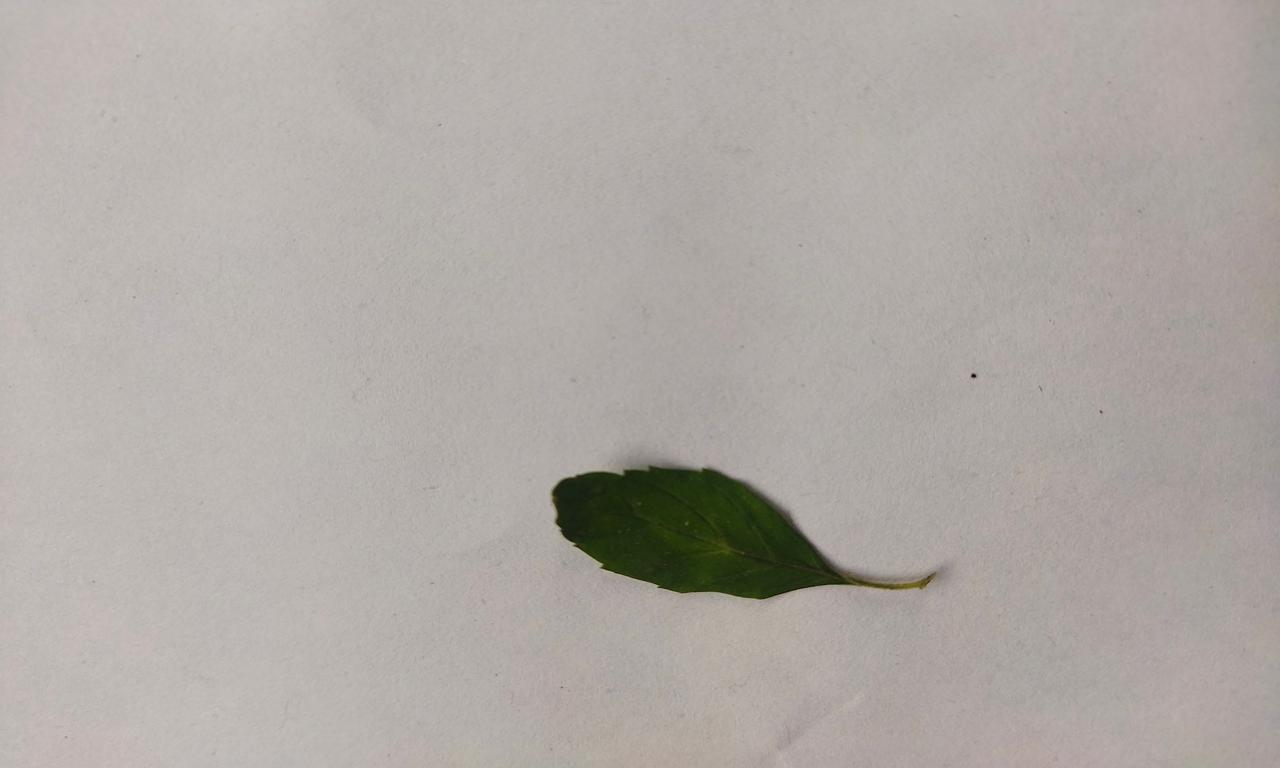
Label: Fresh